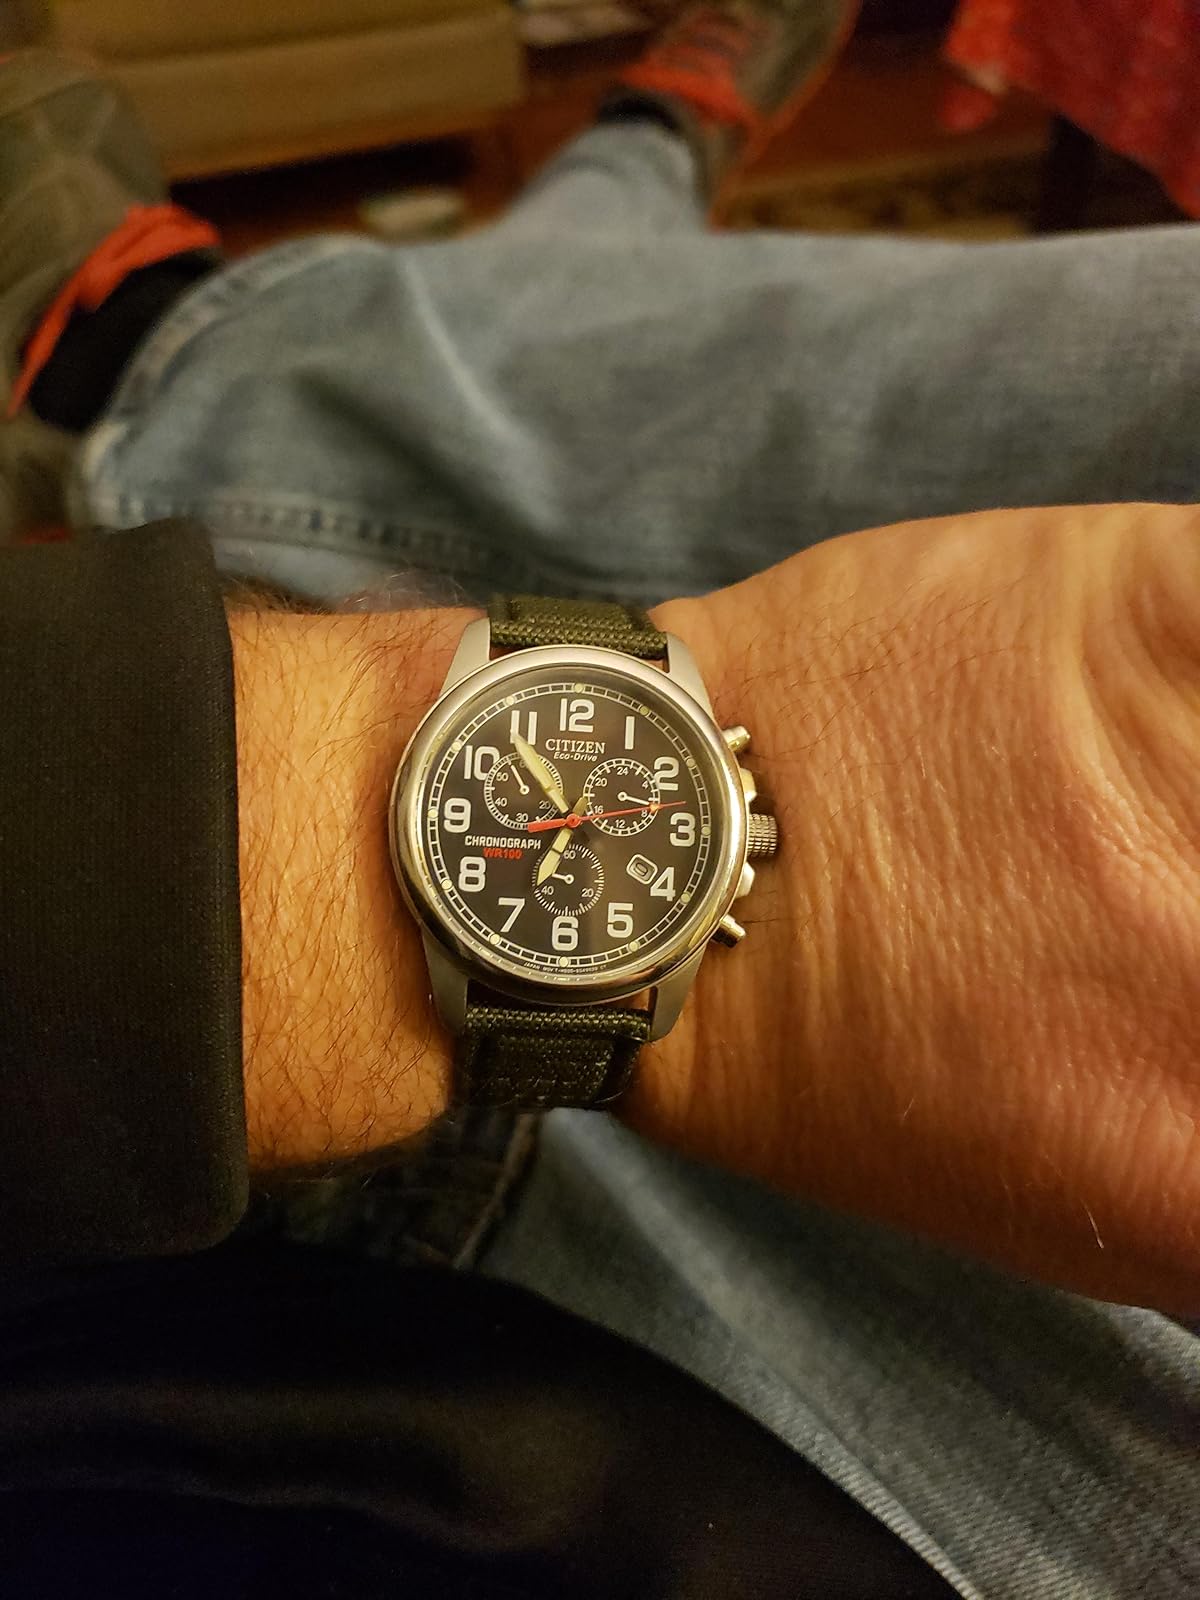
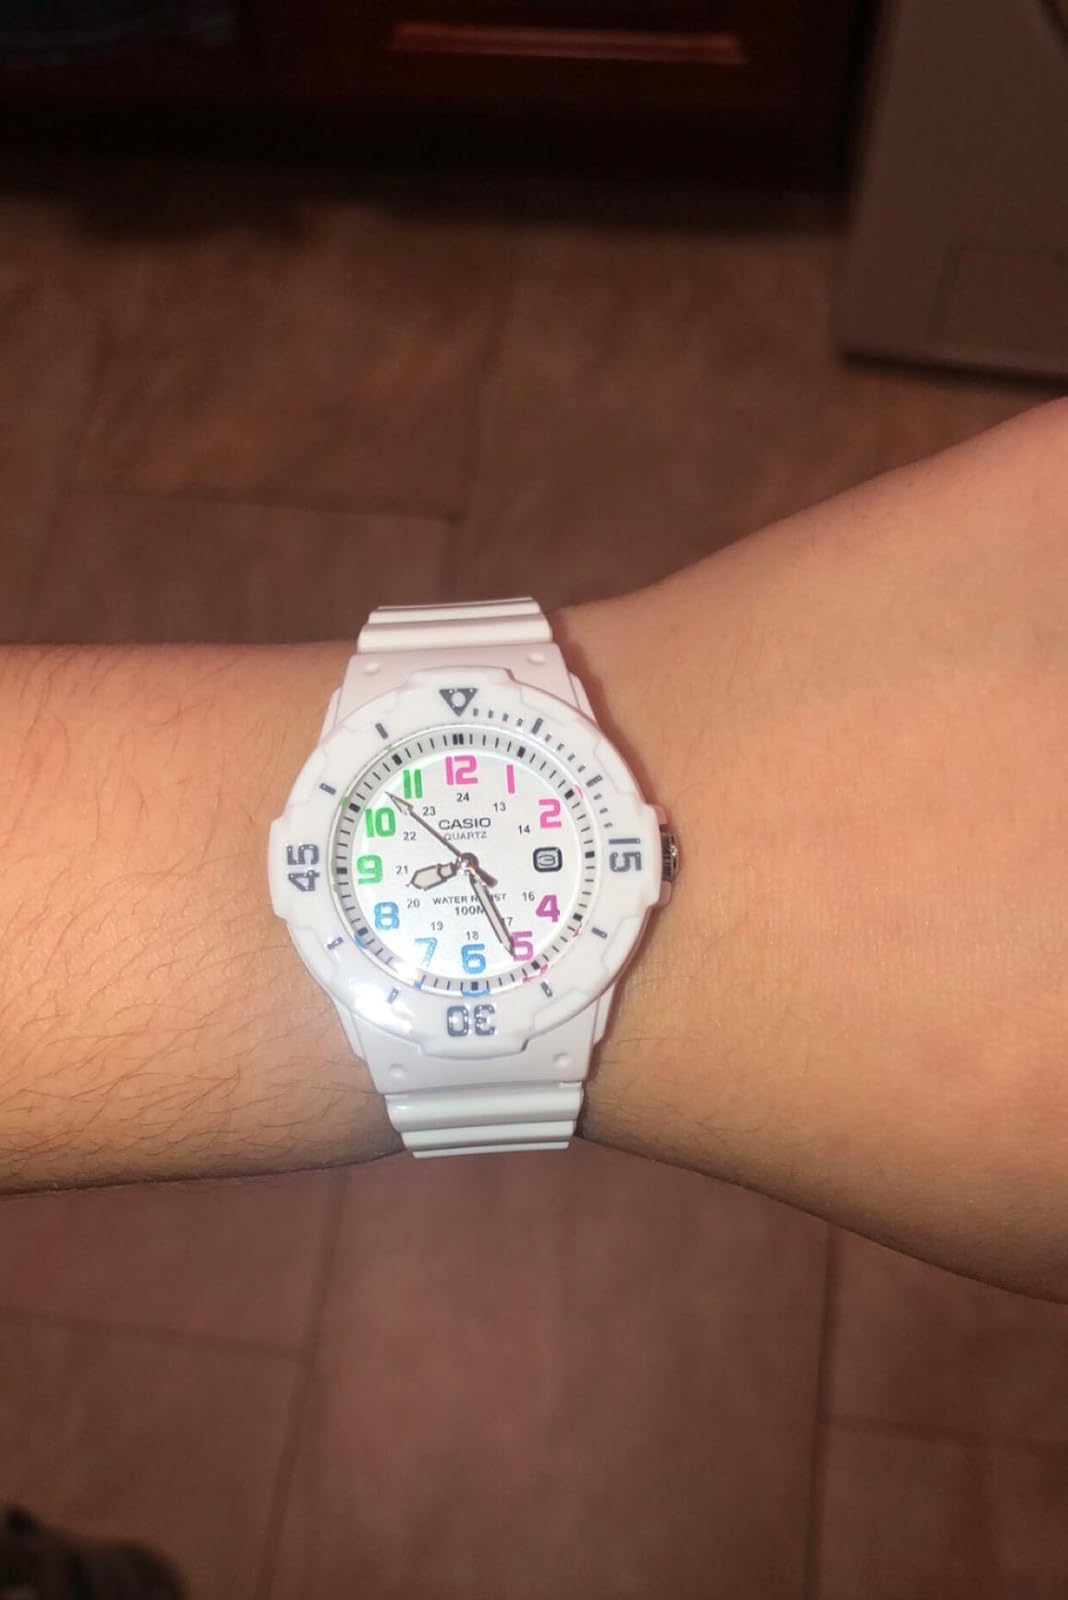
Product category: accessories_watch
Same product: no